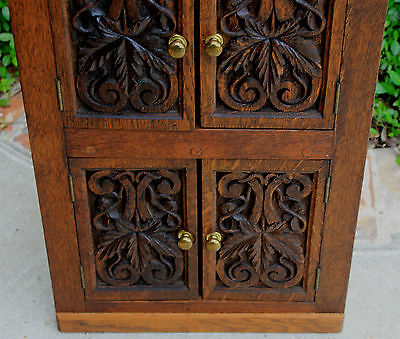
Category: cabinet